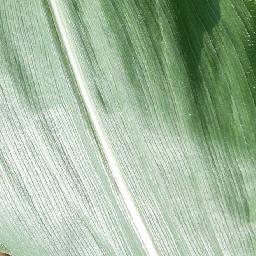
Label: Corn_(Maize)___Healthy